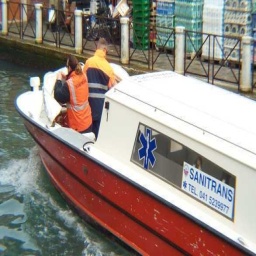
Label: ambulance